List of tallest buildings in South Africa

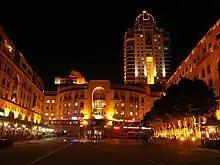
Michelangelo Towers

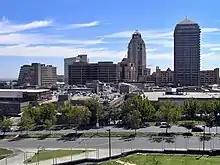
Sandton

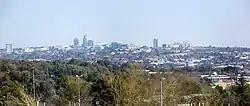
Sandton skyline

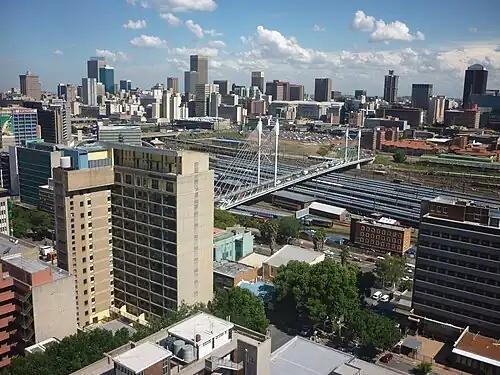
Panorama of the central business district of Johannesburg.

This list ranks South African buildings that stand at least tall, based on standard height measurement. This includes spires and architectural details.